Ornithological Dictionary

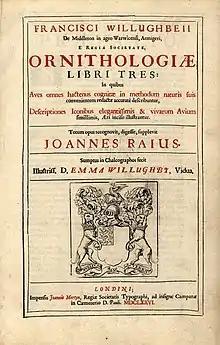
Montagu's book was considered the first major advance in British ornithology since Francis Willughby and John Ray's 1676 "Ornithologia libri tres".

The 1829 "Magazine of Natural History" commented that "Montagu's "Ornithological Dictionary" and Bewick's "Birds" .. have rendered [the] department of natural history popular throughout the land [of Britain]". The botanist John Templeton is recorded in the Dictionary of National Biography to have made marginal notes in his copy of Montagu.